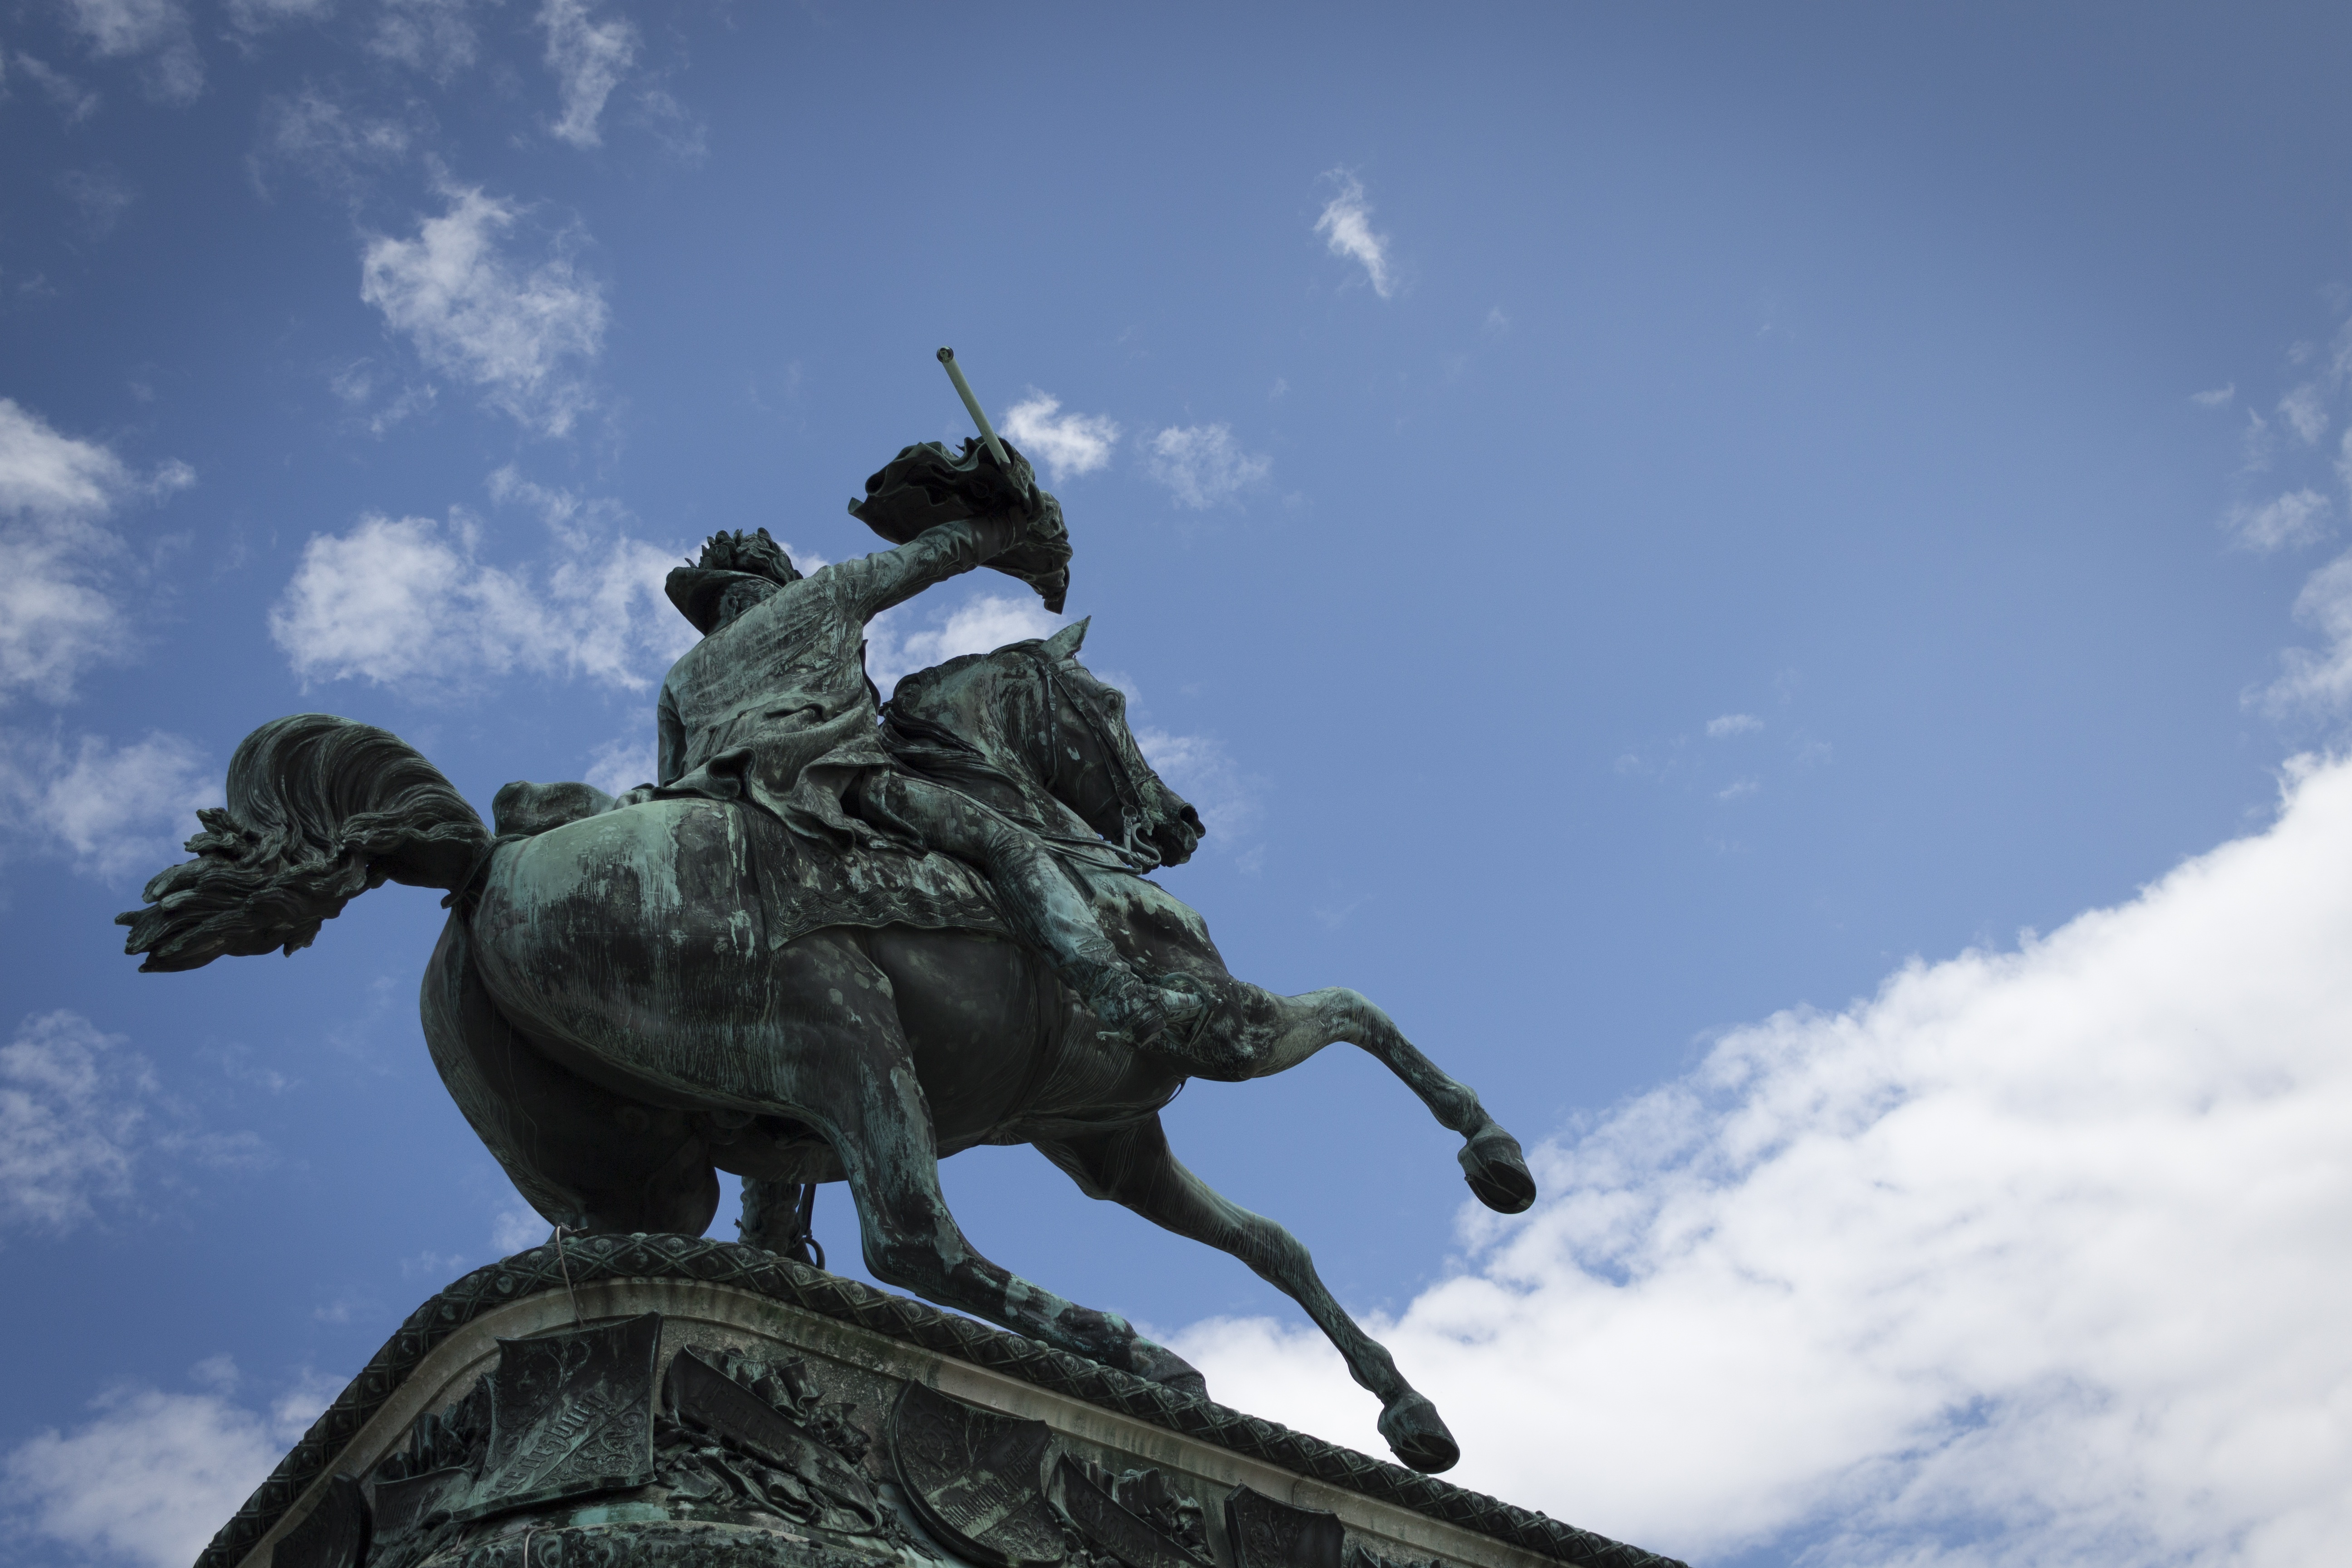
sky, monument, statue, horse, flag, ride, extreme sport, austria, places of interest, sculpture, clouds, figure, vienna, held, historically, screenshot, reiter, imposing, hofburg imperial palace, equestrian statue, heroic